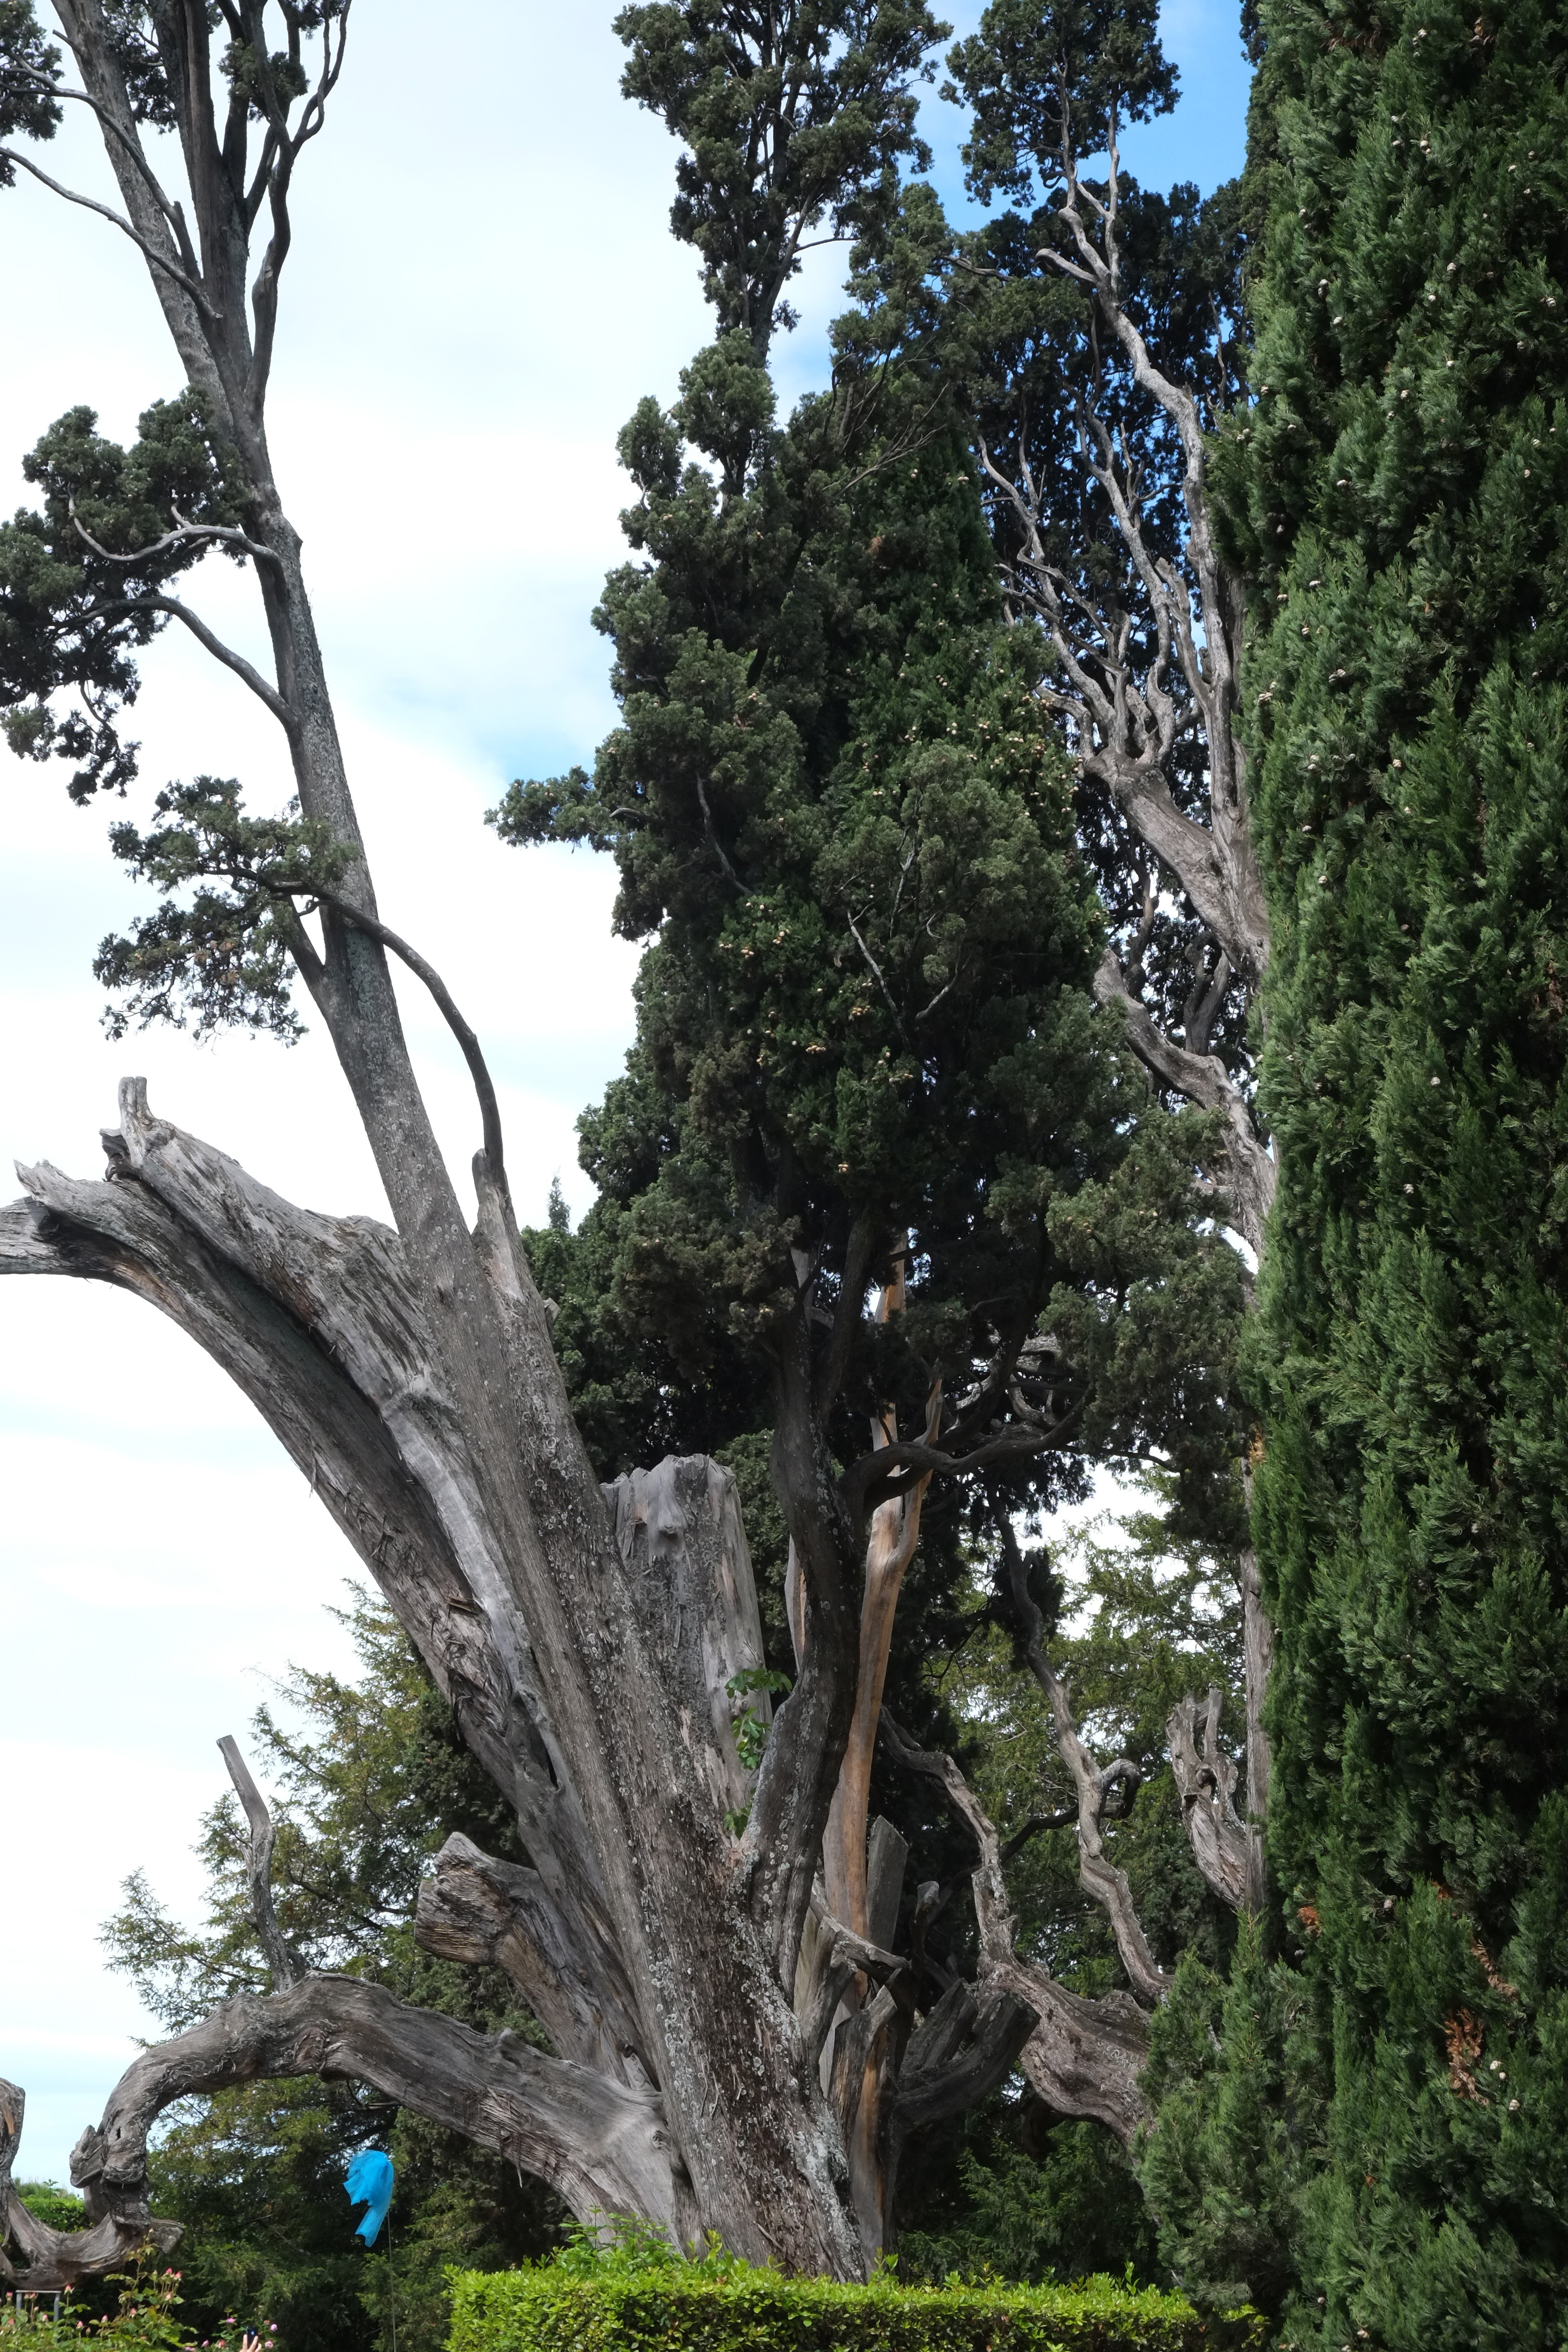
tree, forest, branch, plant, flower, evergreen, italy, botany, garden, flora, conifer, spruce, shrub, rainforest, fuji, ecosystem, fujix, fujixe1, e1, tivoli, flowering plant, biome, woody plant, land plant, arecales